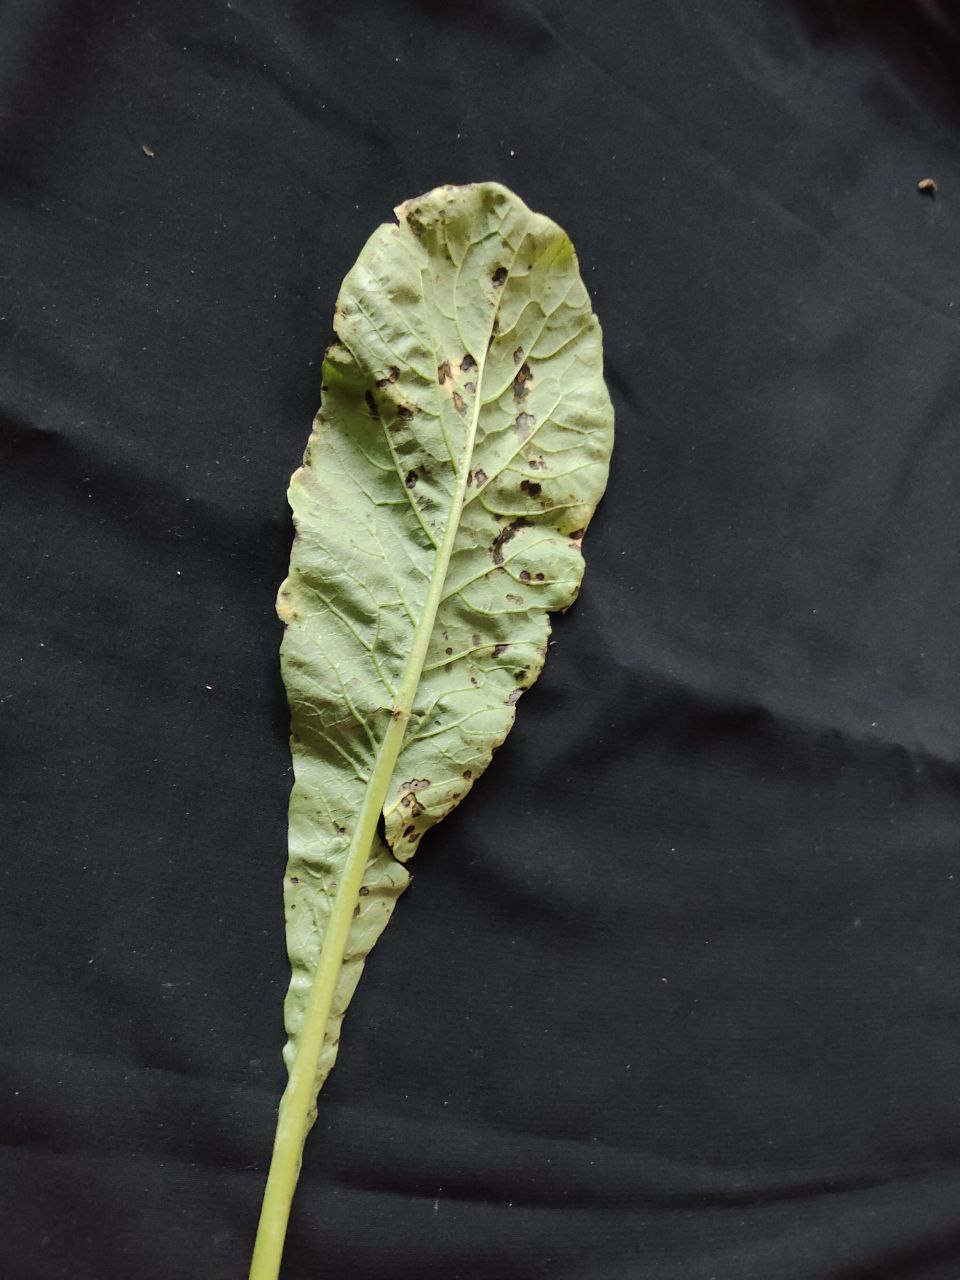
Label: Black leaf spot